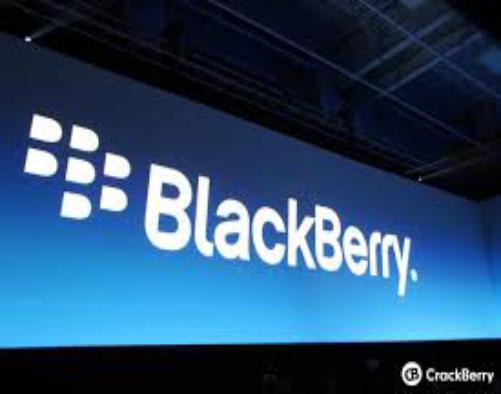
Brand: BlackBerry
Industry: Electronic